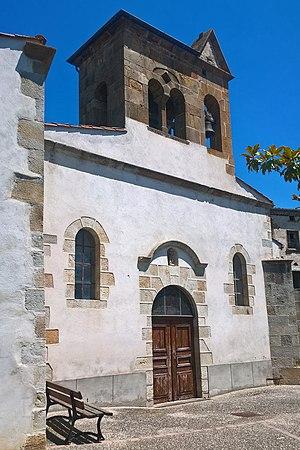
Parent, église, façade ouest
Parent est une commune française située dans le département du Puy-de-Dôme, en région Auvergne-Rhône-Alpes. Elle fait partie de l'aire urbaine de Clermont-Ferrand et se situe à proximité de Vic-le-Comte.